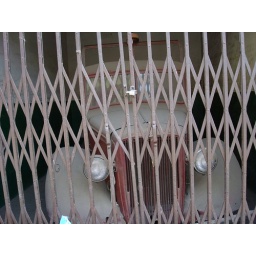
old truck gathering dust behind a metal grate along the street in Kathmandu